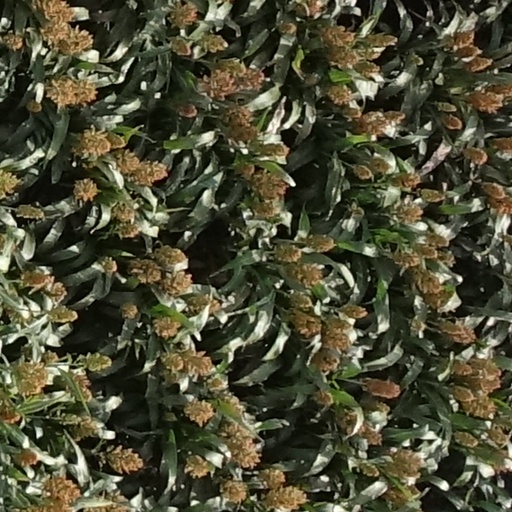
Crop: sorghum